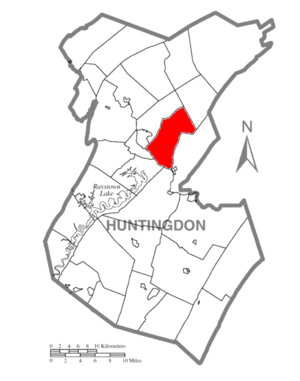
Henderson Township est un township situé au centre du comté de Huntingdon, en Pennsylvanie, aux États-Unis. En 2010, il comptait une population de 933 habitants.